East-West Peace Church

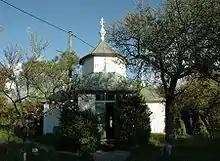
(2005)

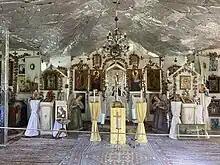
Interior (9 June 2023)

The East-West Peace Church, also known as the Church of Father Timofej (German: "Kirche von Väterchen Timofej"), was a chapel in the Olympiapark in Munich.